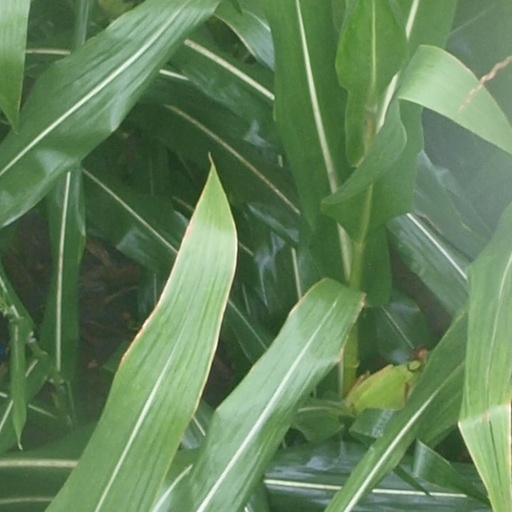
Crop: maize; corn